Frauen-Liebe und Leben

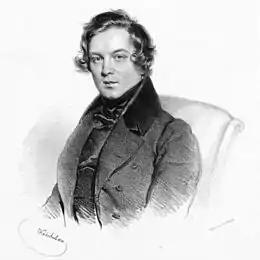
Robert Schumann in 1839. Lithograph by Joseph Kriehuber

Schumann composed his setting "Frauenliebe und Leben", Op. 42, in 1840, his "year of song" in which he wrote numerous lieder and three other complete song cycles: "Liederkreis", Op. 24, "Liederkreis", Op. 39 and "Dichterliebe", Op. 48. There are eight poems in his cycle, together telling a story from the protagonist's first meeting her love, through their marriage, to his death. They are: